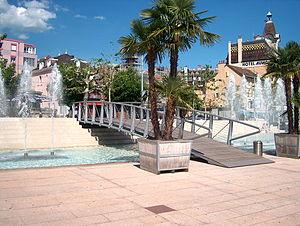
Lausanne est une ville suisse située sur la rive nord du lac Léman. Elle est la capitale et ville principale du canton de Vaud et le chef-lieu du district de Lausanne. Elle constitue la quatrième ville du pays en nombre d'habitants après Zurich, Genève et Bâle. Fin 2019, la commune de Lausanne compte 146 032 habitants. En 2018, l'agglomération lausannoise compte 420 757 habitants. En 2012, l'agglomération lausannoise concentre 50 % de la population et 60 % des emplois du canton de Vaud.